Kombu (instrument)

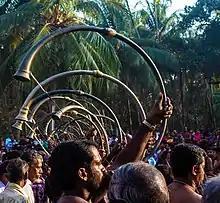
Kombu(Kahale) musical instrument being played

The size of a kombu can vary but it is approx 15 centimetres wide and 132 centimetres long. It is usually made of brass and costs about four thousand to five thousand. It is mostly used in southern India.